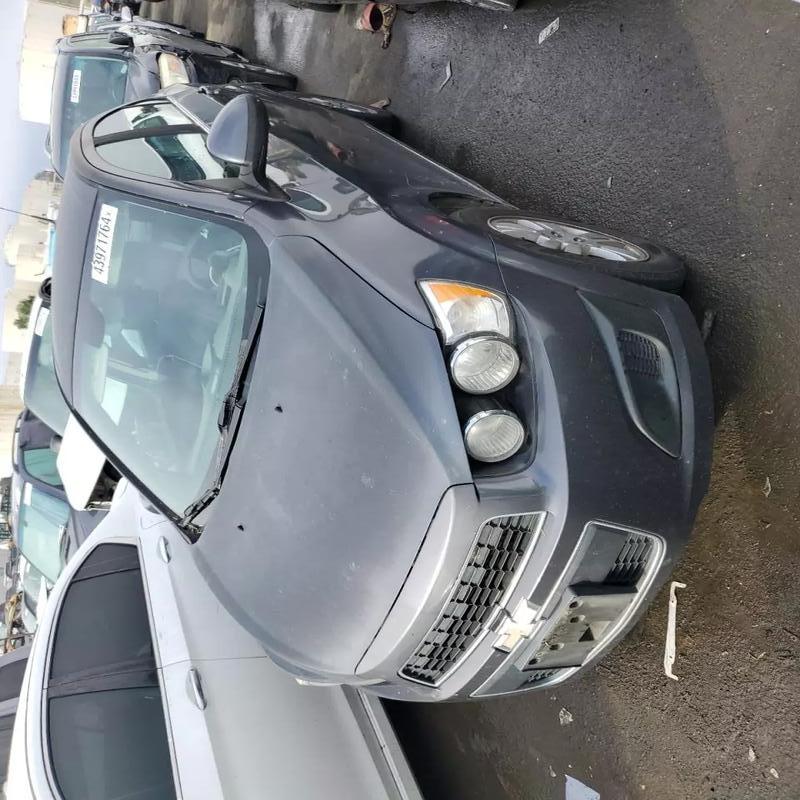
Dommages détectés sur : plaque d'immatriculation avant, capot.
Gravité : majeur